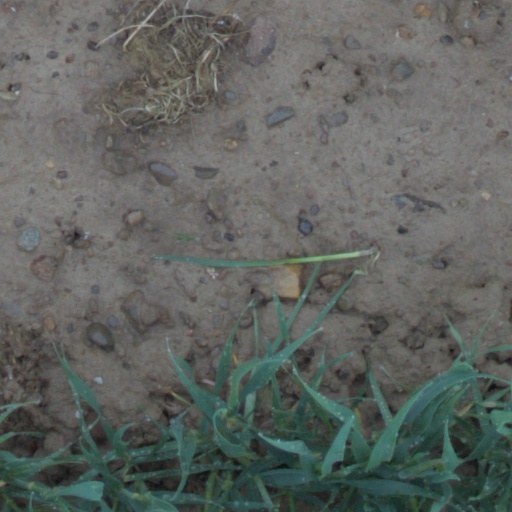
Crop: wheat